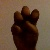
The image shows a hand gesture representing the letter 'E' in Indian Sign Language.